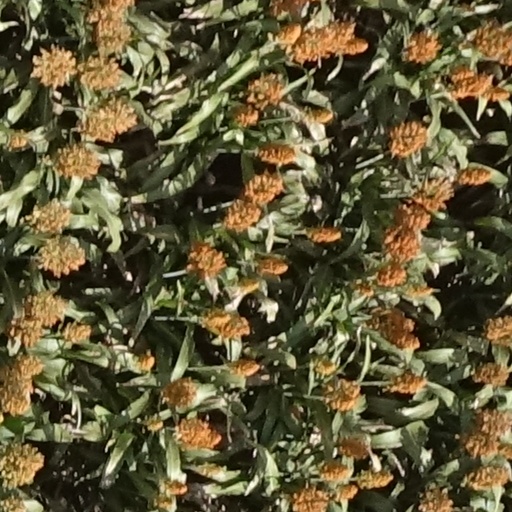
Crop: sorghum